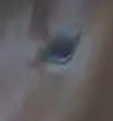
Face region: eyes (orbital_tightening_and_eye_area)
Pain indicator: not_present